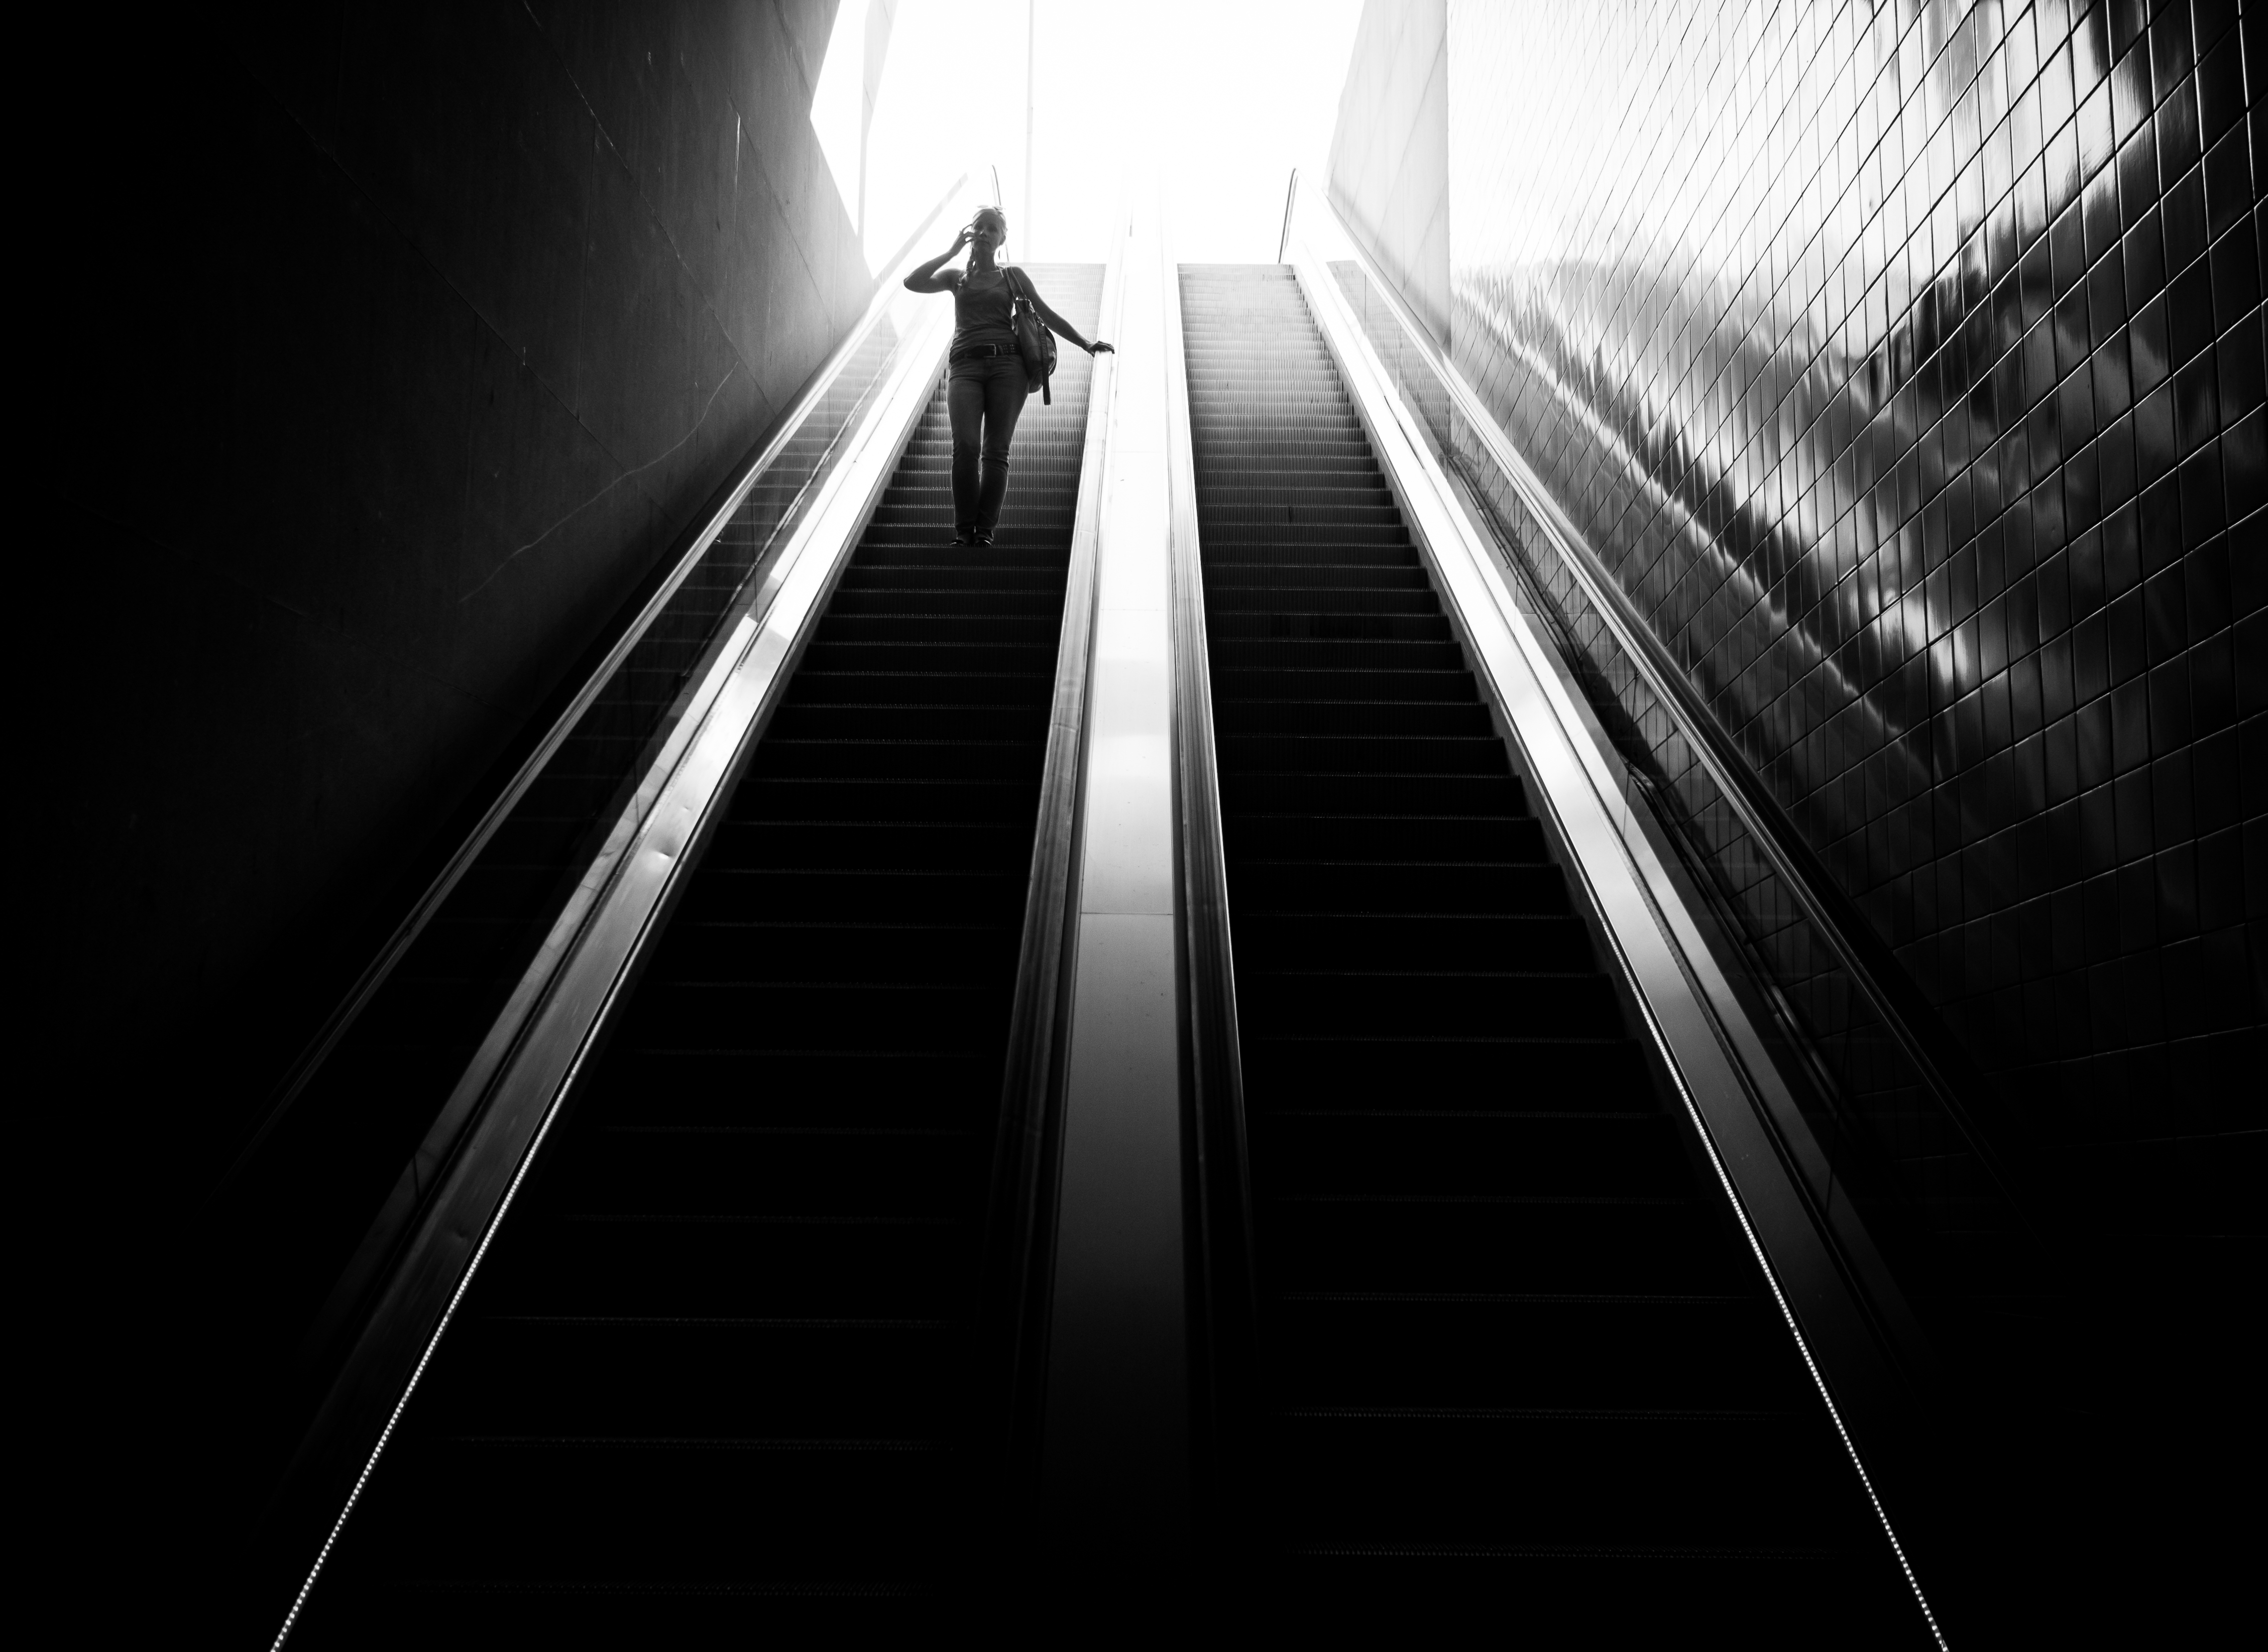
light, black and white, white, street, photography, sunlight, line, darkness, black, monochrome, streetphotography, flickr, thomas, symmetry, olympus, omd, fuji, shape, leica, monochrom, leuthard, hcb, thomasleuthard, monochrome photography